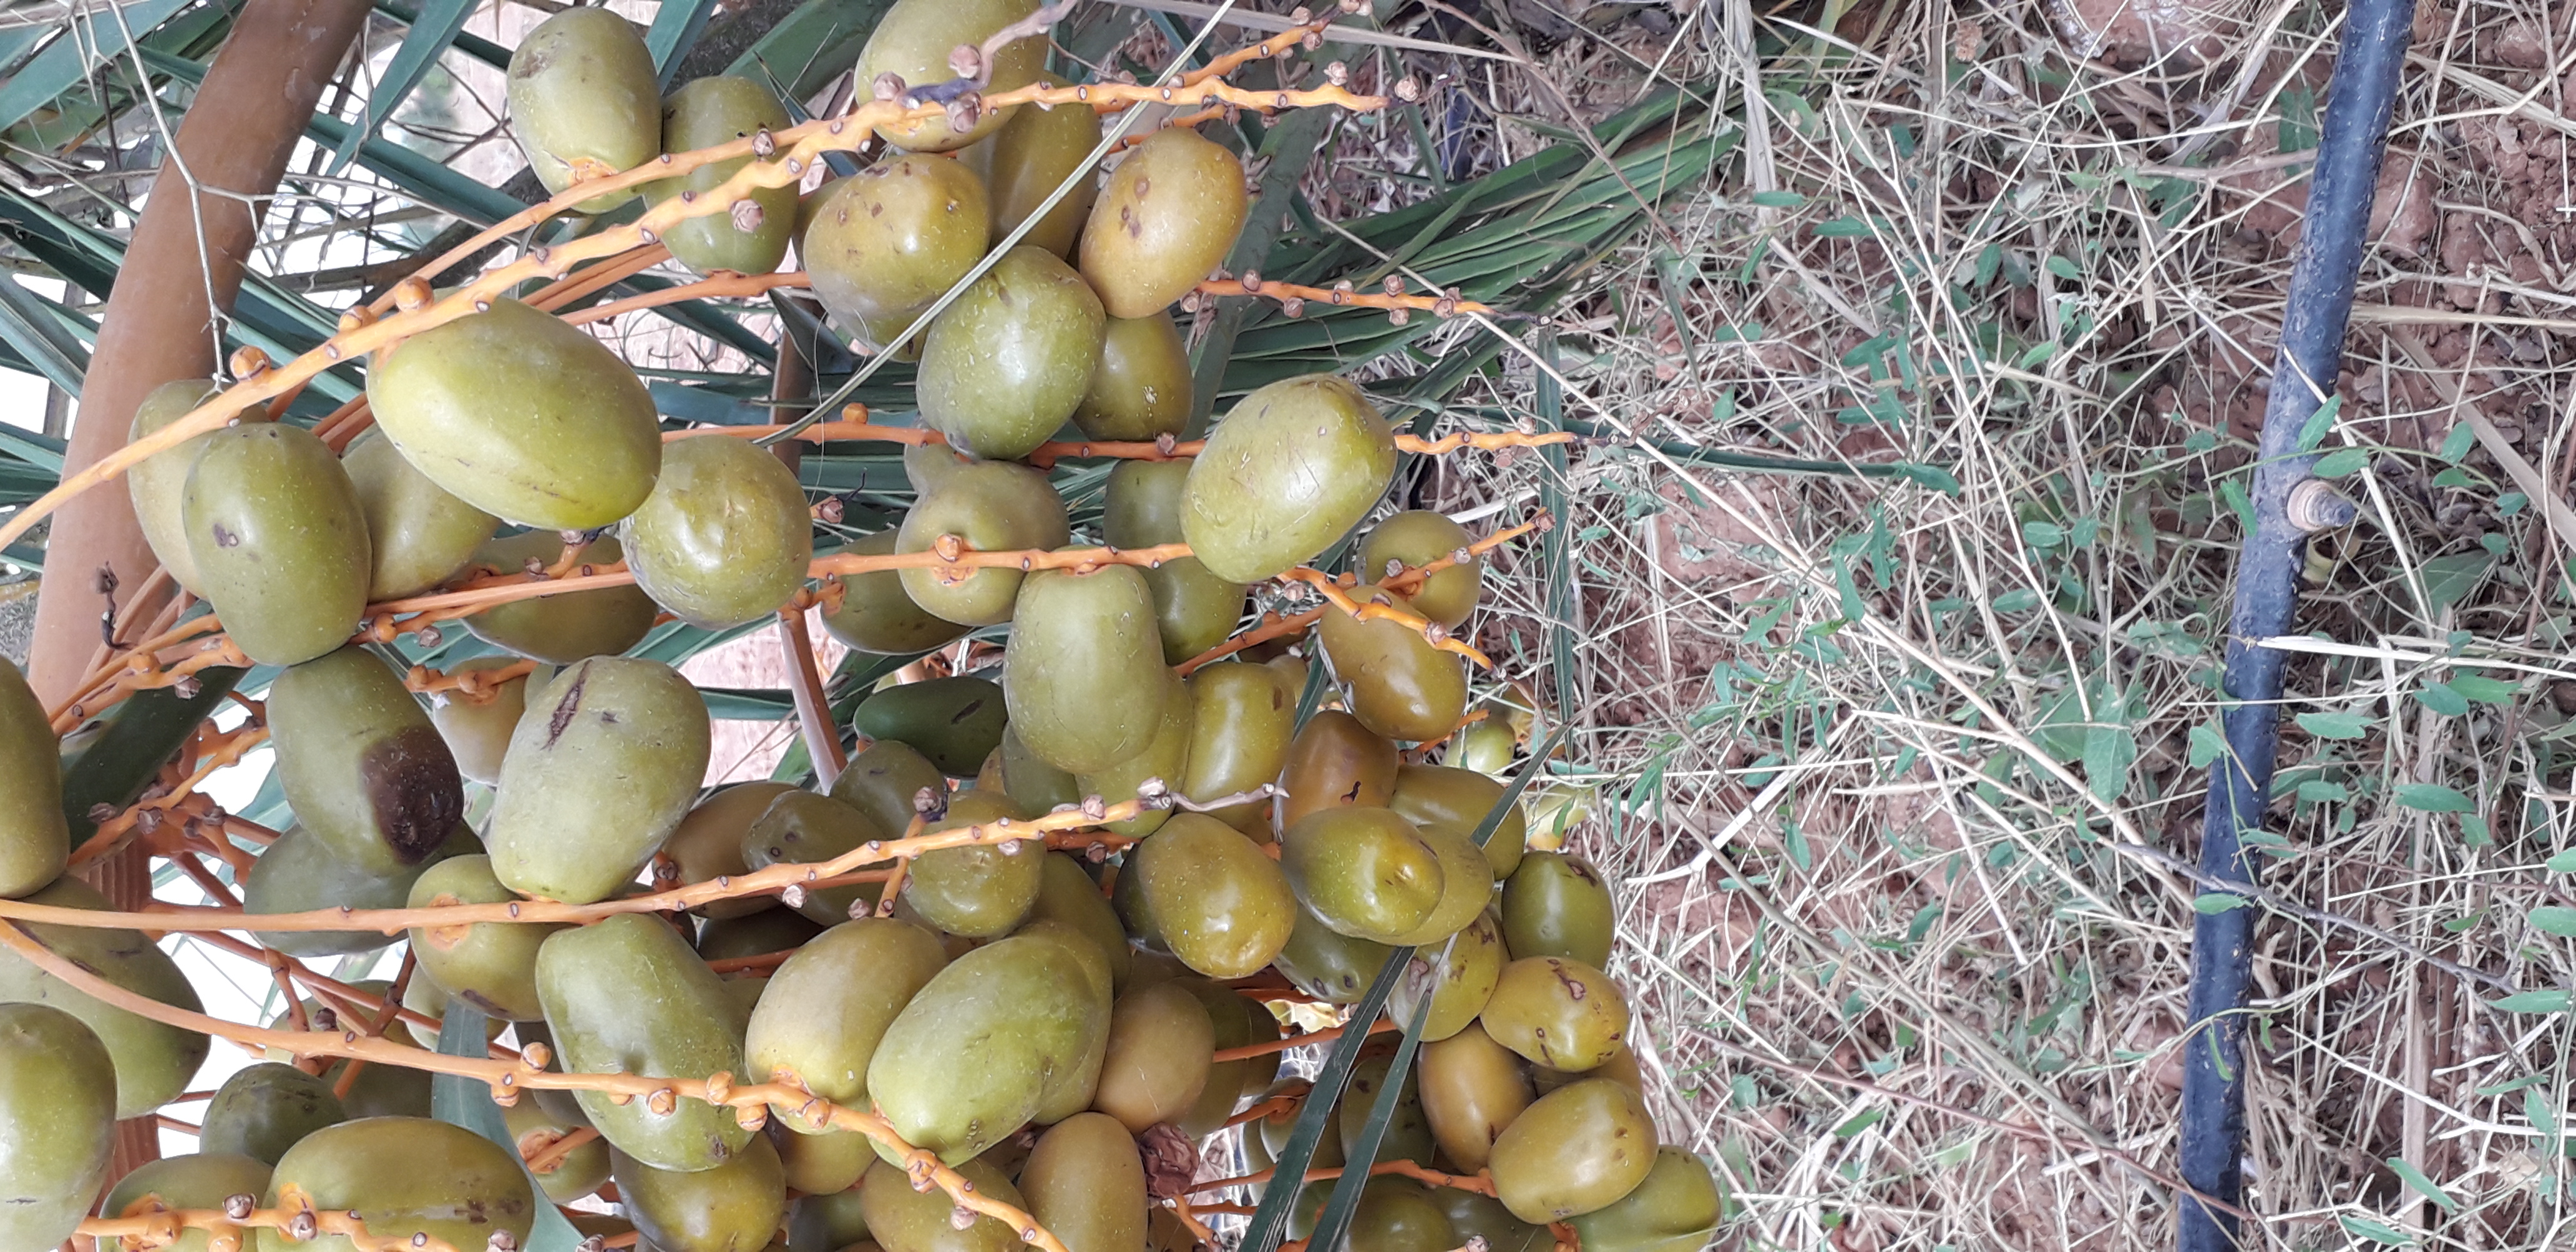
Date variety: Boufagous